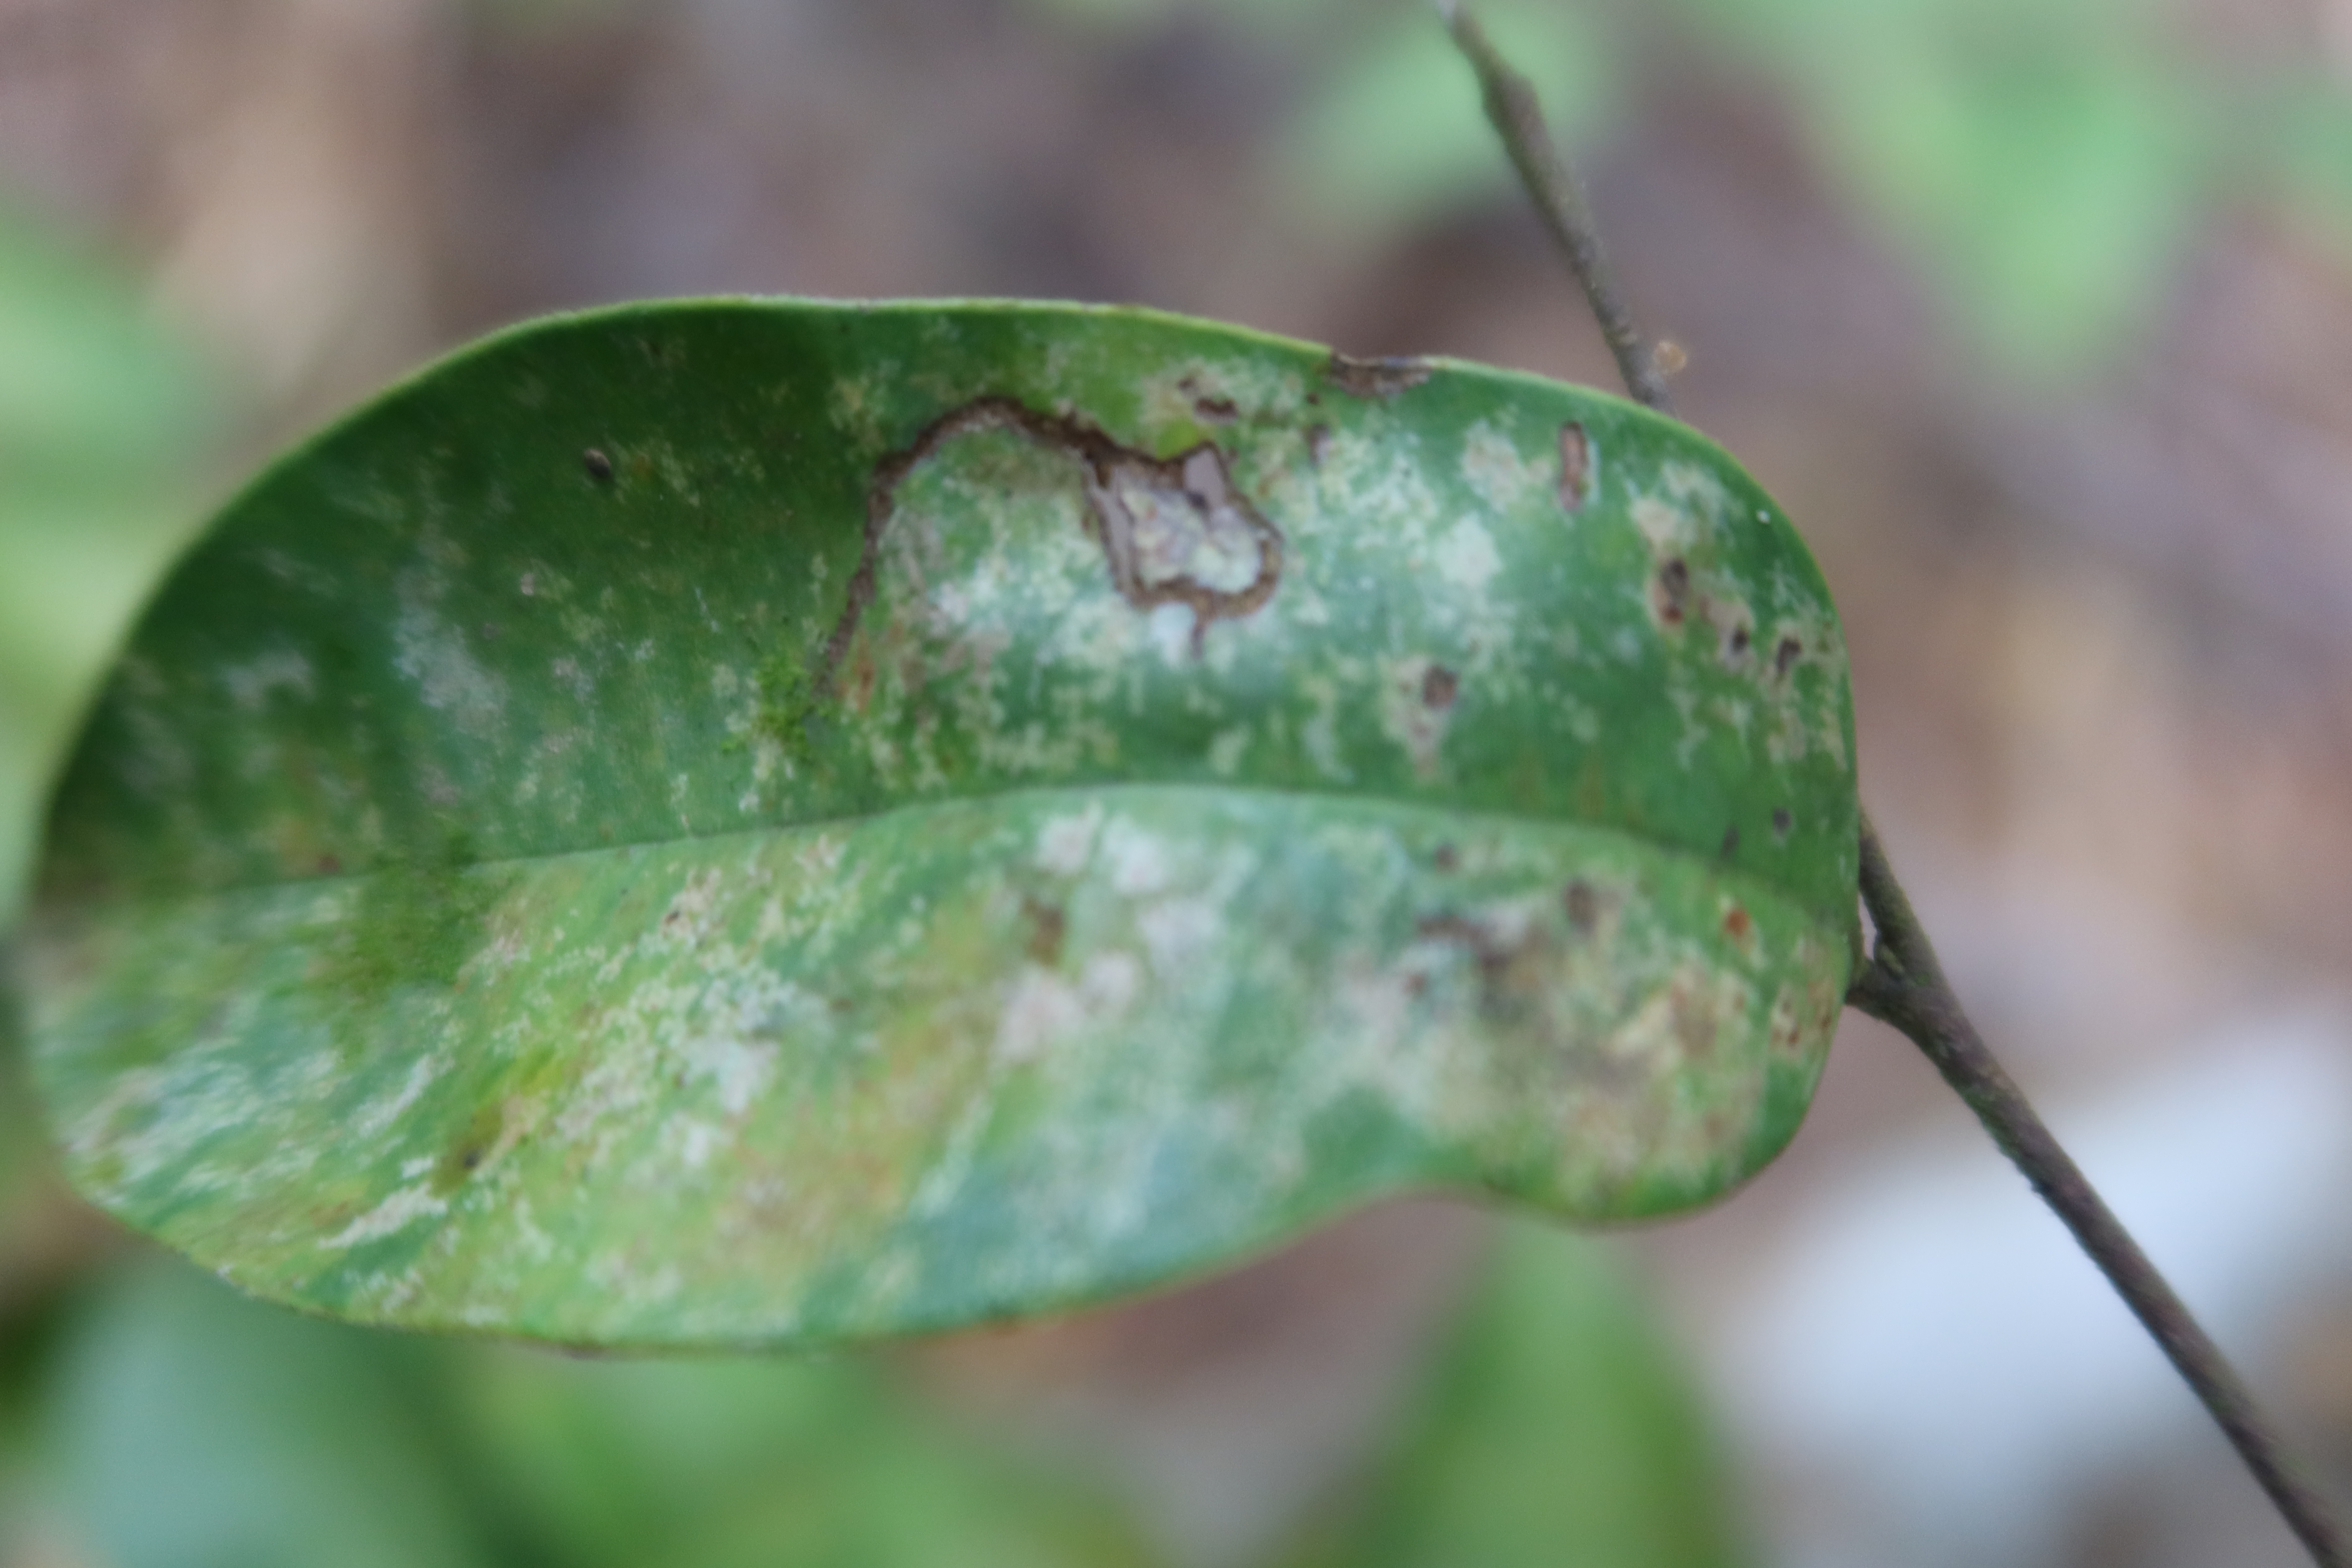
Label: Powdery mildew